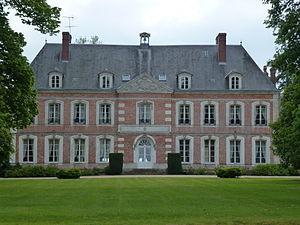
Saint-Léger-de-Rôtes est une commune française située dans le département de l'Eure, en région Normandie.
Cet article recense de manière non exhaustive les châteaux, maisons fortes, manoirs, mottes castrales, situés dans le département français de l'Eure, en France.